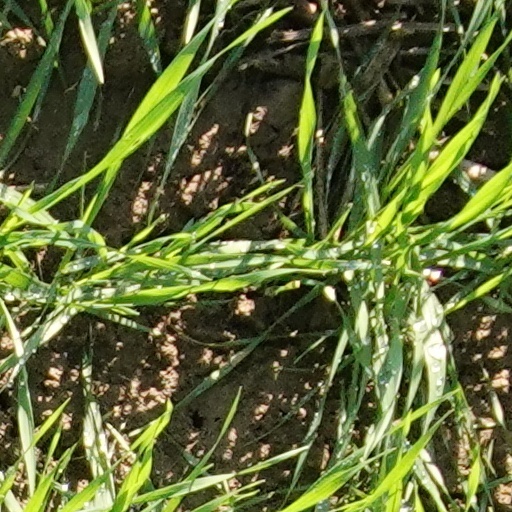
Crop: wheat